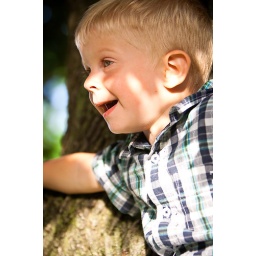
Mike had fun in the trees also. These are from the party at my sisters house after her wedding.